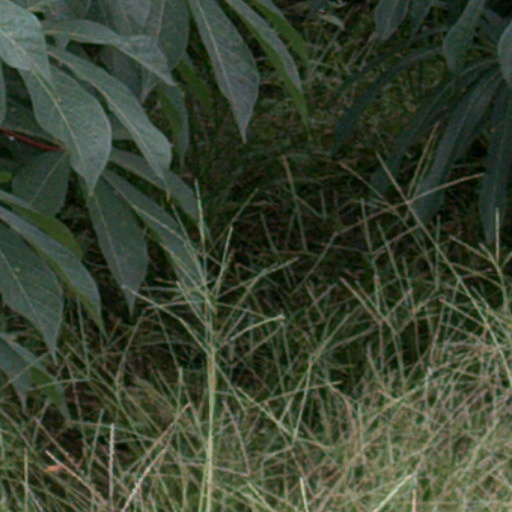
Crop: cassava